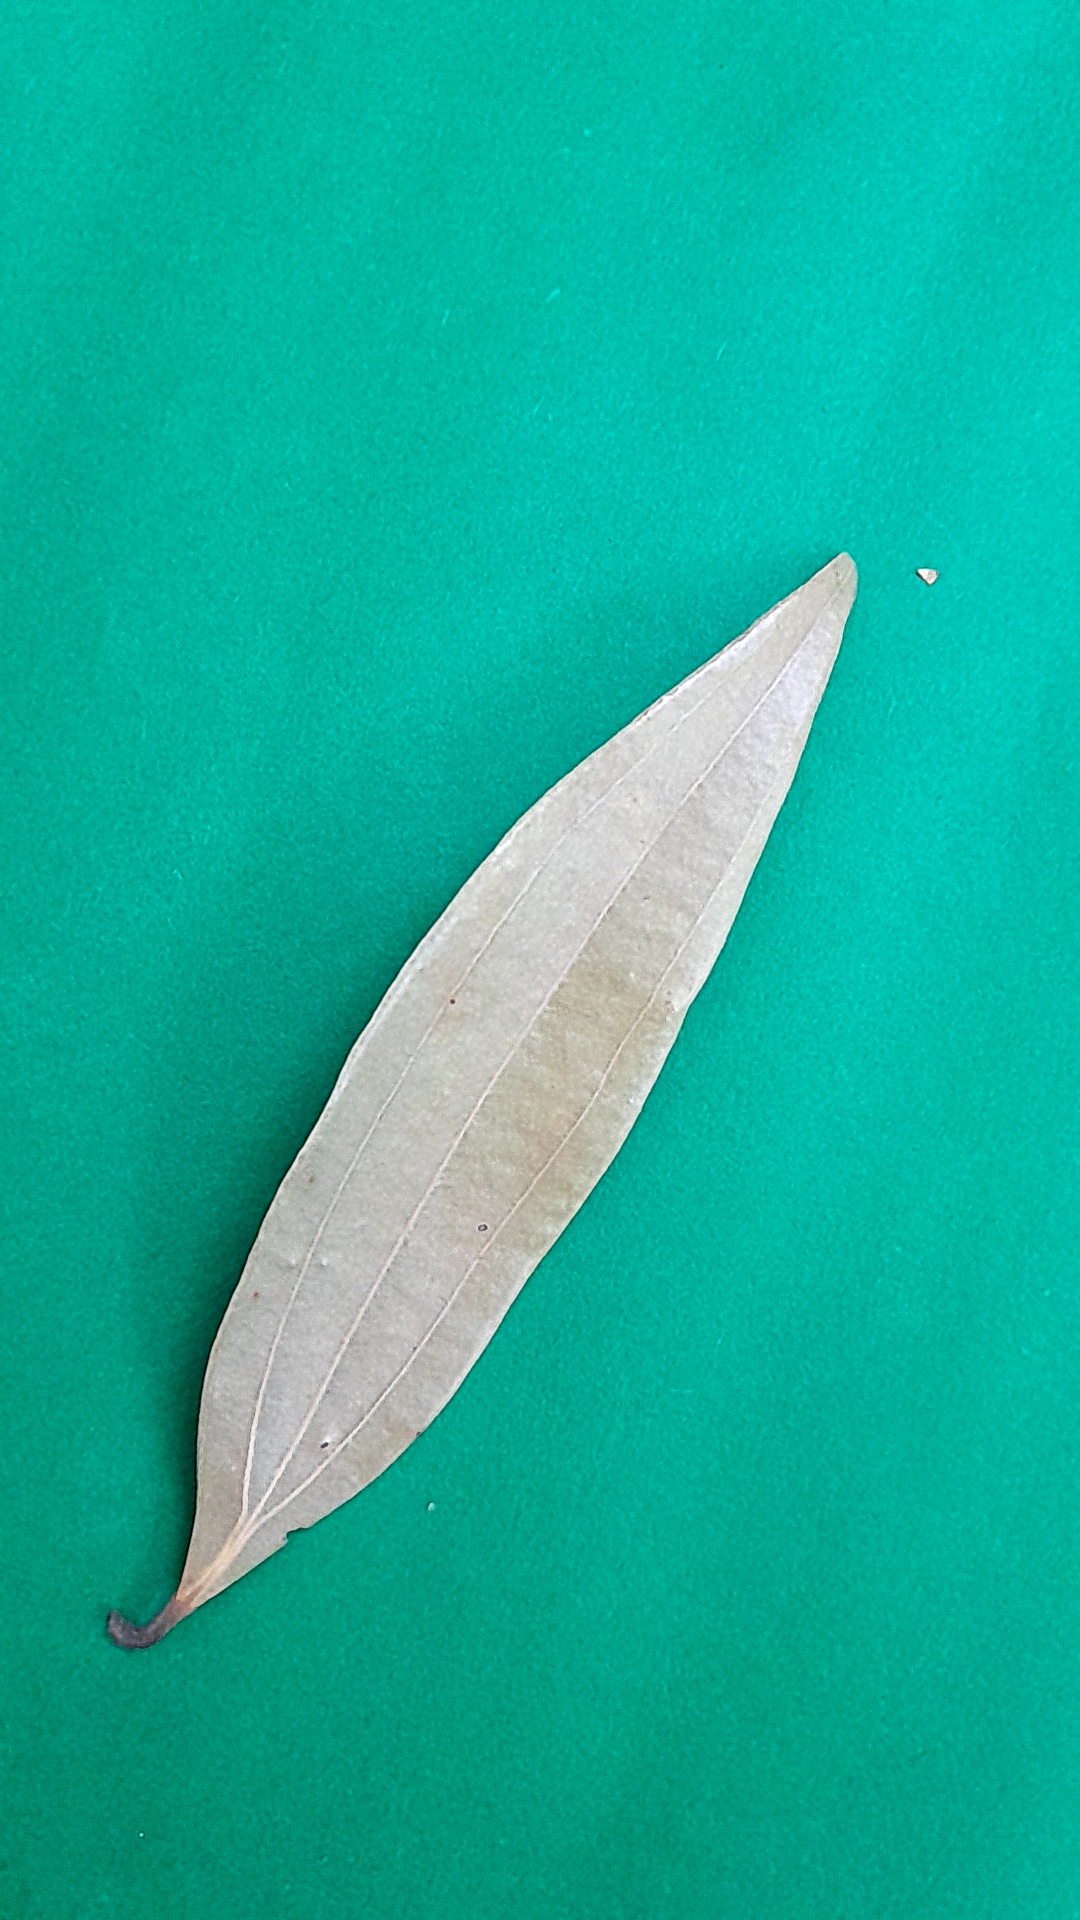
Label: Dry Leaf